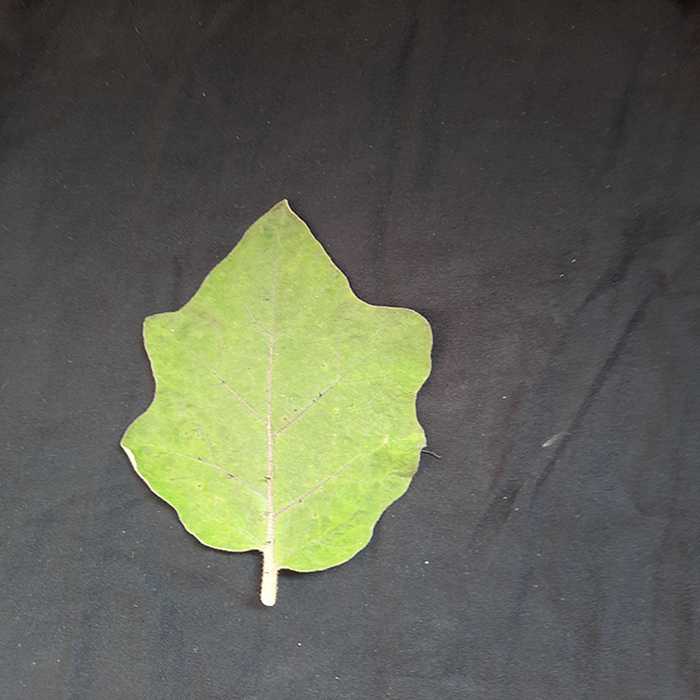
Plant: Eggplant
Label: Eggplant fresh leaf